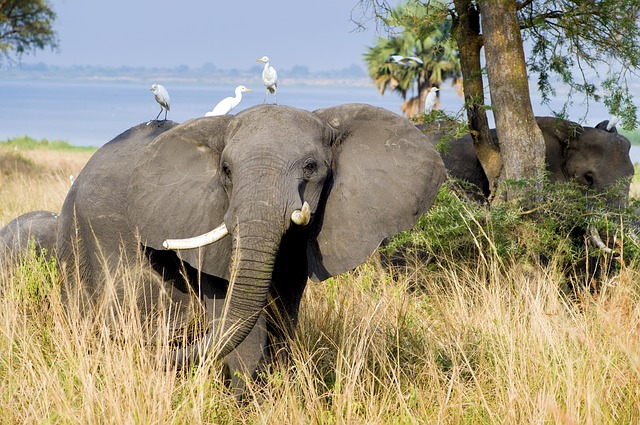
Label: elephant